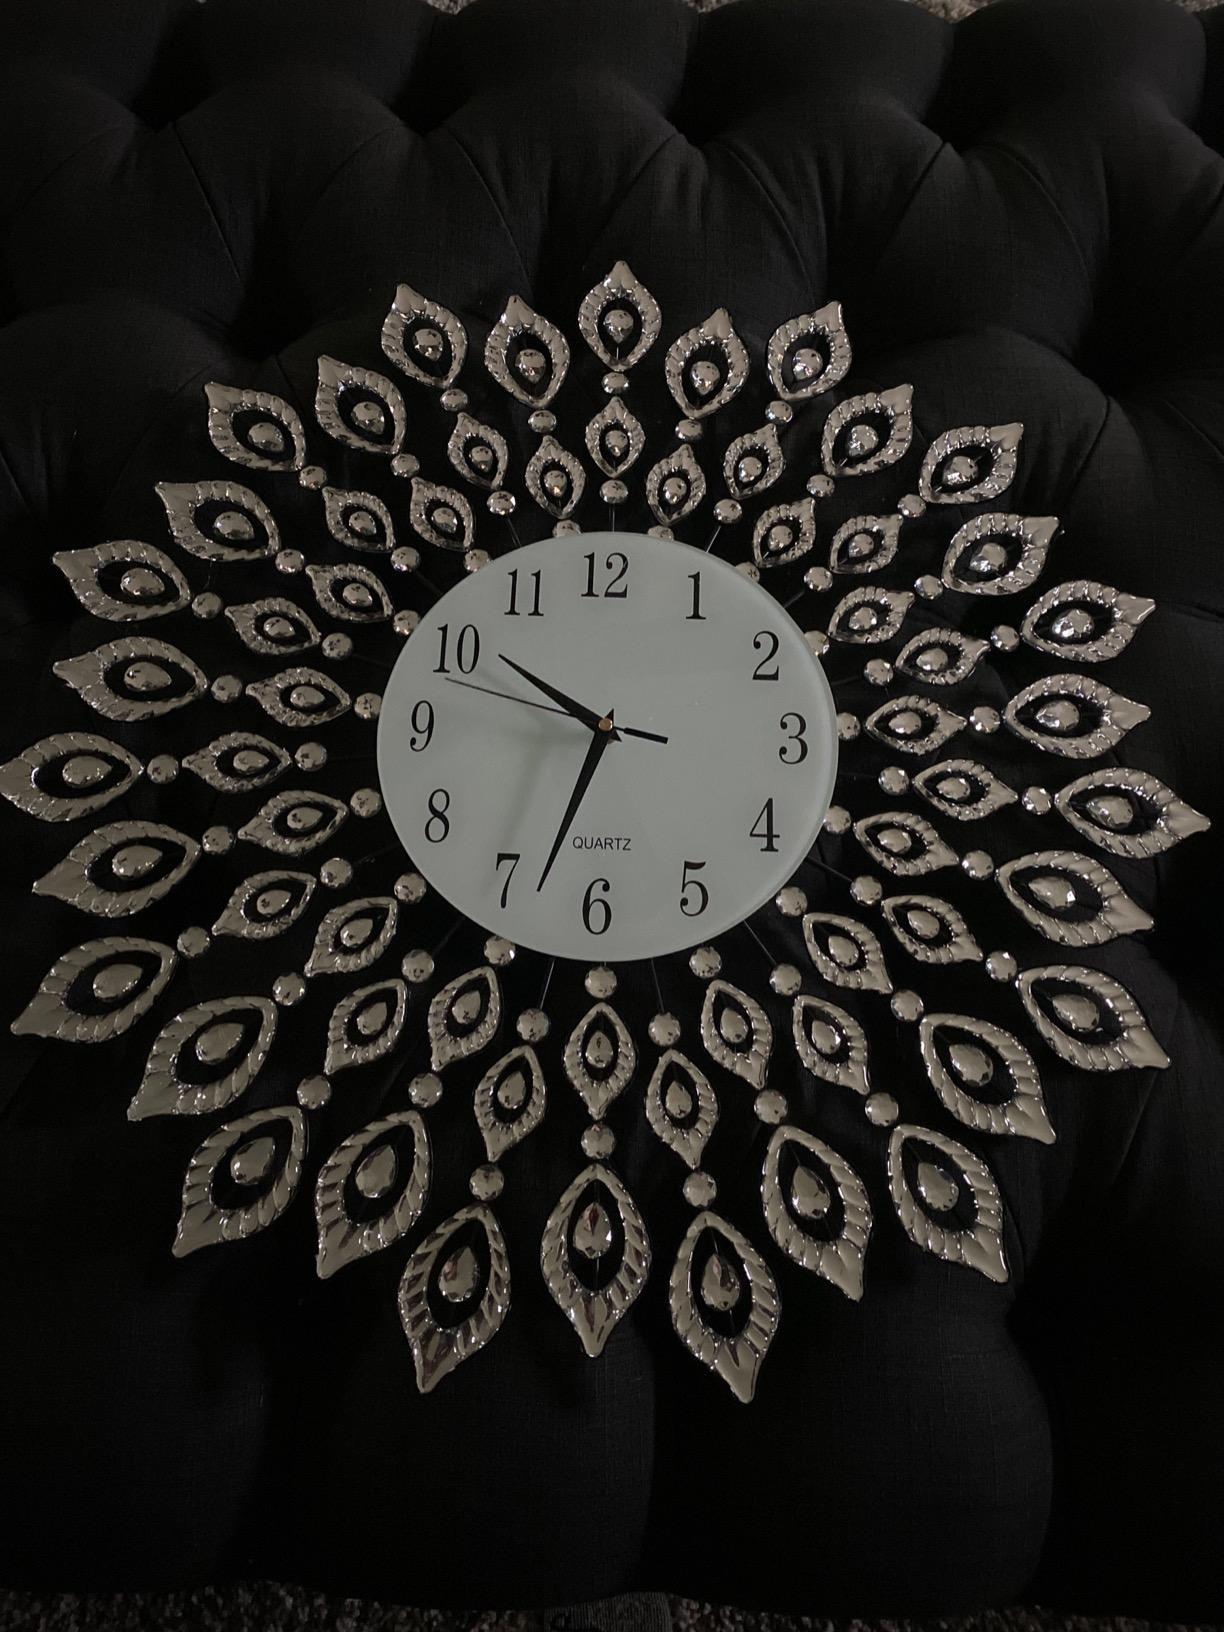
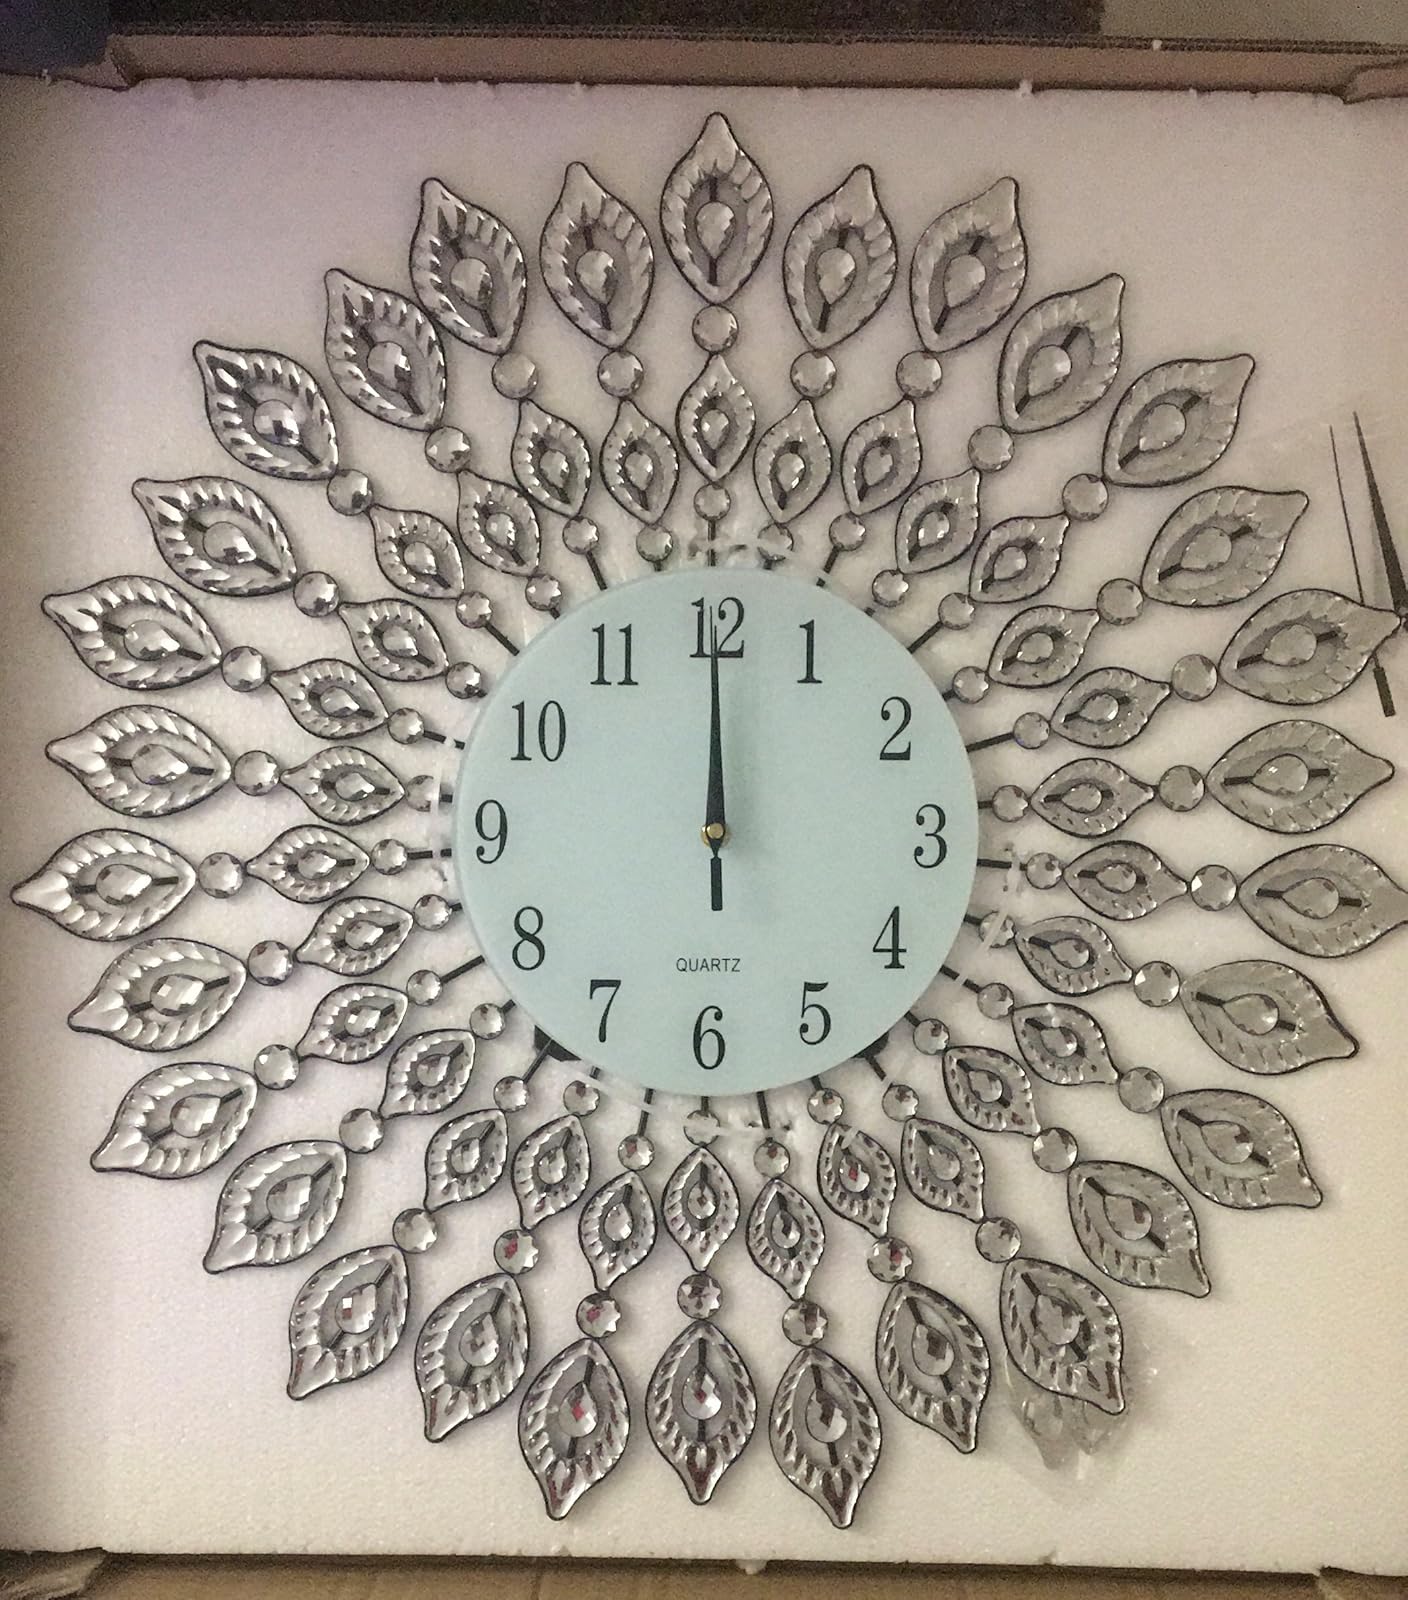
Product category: clock
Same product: yes